Kulaura Upazila

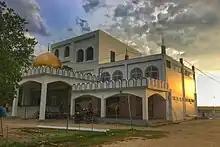
The Rabir Bazar Jame Masjid.

The location of Kulaura upazila is 24.5167 degrees north latitudes up to 92.0333 degrees East longitude. The area size is 679.25 square kilometers (262 square miles). Barolekha, Juri and Fenchuganj upazilas on the north, Rajnagar and Kamalganj upazila on the west, Tripura of India on the south, Tripura and Assam in the east of Kulaura.